2001 Japanese Grand Prix

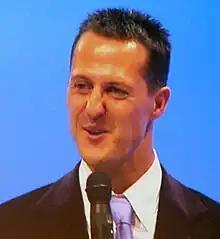
Michael Schumacher "(pictured in 2007)", the 2001 World Drivers' Championship, qualified on pole position and went on to win the race the following day.

During Saturday's one-hour qualifying session, each driver was limited to twelve laps, with the starting positions determined by the drivers' fastest laps. The 107% rule was in force during this session, forcing each driver to stay within 107% of the quickest lap time in order to qualify for the race. Michael Schumacher improved his lap time in three of his four runs, and clinched his 11th pole position of the season and the 43rd of his career with a time of 1:32.484 on a new set of tyres. He broke Gerhard Berger's all-time lap record on the circuit, set in 1991. Montoya had a minor car balance issue on a low fuel load than Michael Schumacher, although he was faster in the track's faster sectors. He was seven-tenths of a second behind in second, having been unable to improve on his final run. Ralf Schumacher was 0.111 seconds slower than his teammate in third, but he was pleased that no one was blocking him to the end of qualifying. Barrichello was unable to eliminate the understeer in his Ferrari, preventing him from lapping faster, and qualified fourth. Häkkinen, fifth, had his car's ride height and tyre pressures adjusted but his understeer persisted. Giancarlo Fisichella took sixth after Renault's new engine was fitted in his Benetton car. Coulthard qualified in seventh. Trulli, eighth, was hampered somewhat by slower cars in the second sector during his quickest lap. Button achieved his best qualifying result of the season in ninth, citing excess oversteer on his team's setup. Heidfeld took 10th, having encountered slower cars on his final run and lost downforce.